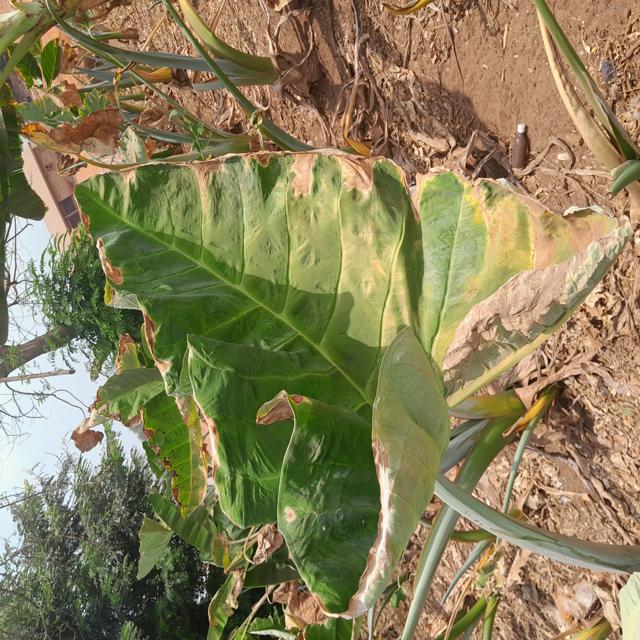
Label: Early_Blight